Nether Broughton

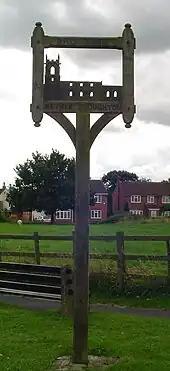
Signpost in Nether Broughton

Nether Broughton is a village and former civil parish, now in the parish of Broughton and Old Dalby, in the Melton district of Leicestershire, England. Broughton and Old Dalby's parish council is based in Nether Broughton. The village lies on the main A606 road between Melton Mowbray and Nottingham. The neighbouring village of Upper Broughton is on the same road, but within Nottinghamshire. In 1931 the parish had a population of 345. On 1 April 1936 the parish was abolished to form "Broughton and Old Dalby".